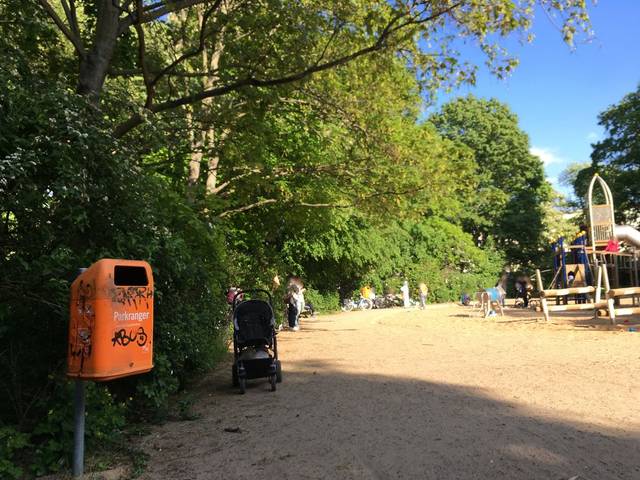
Region: Germany
Coordinates: 52.552, 13.463